Cartagena (board game)

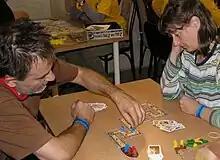
Cartagena

During one's turn, a player can make between one and three moves. Each move sees one of the player's pirate going either forward or backward. Pirates are moved forward by playing the cards in their hand. New cards can only be obtained by moving backward.